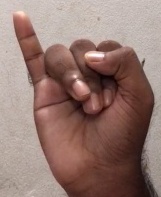
ASL sign: I